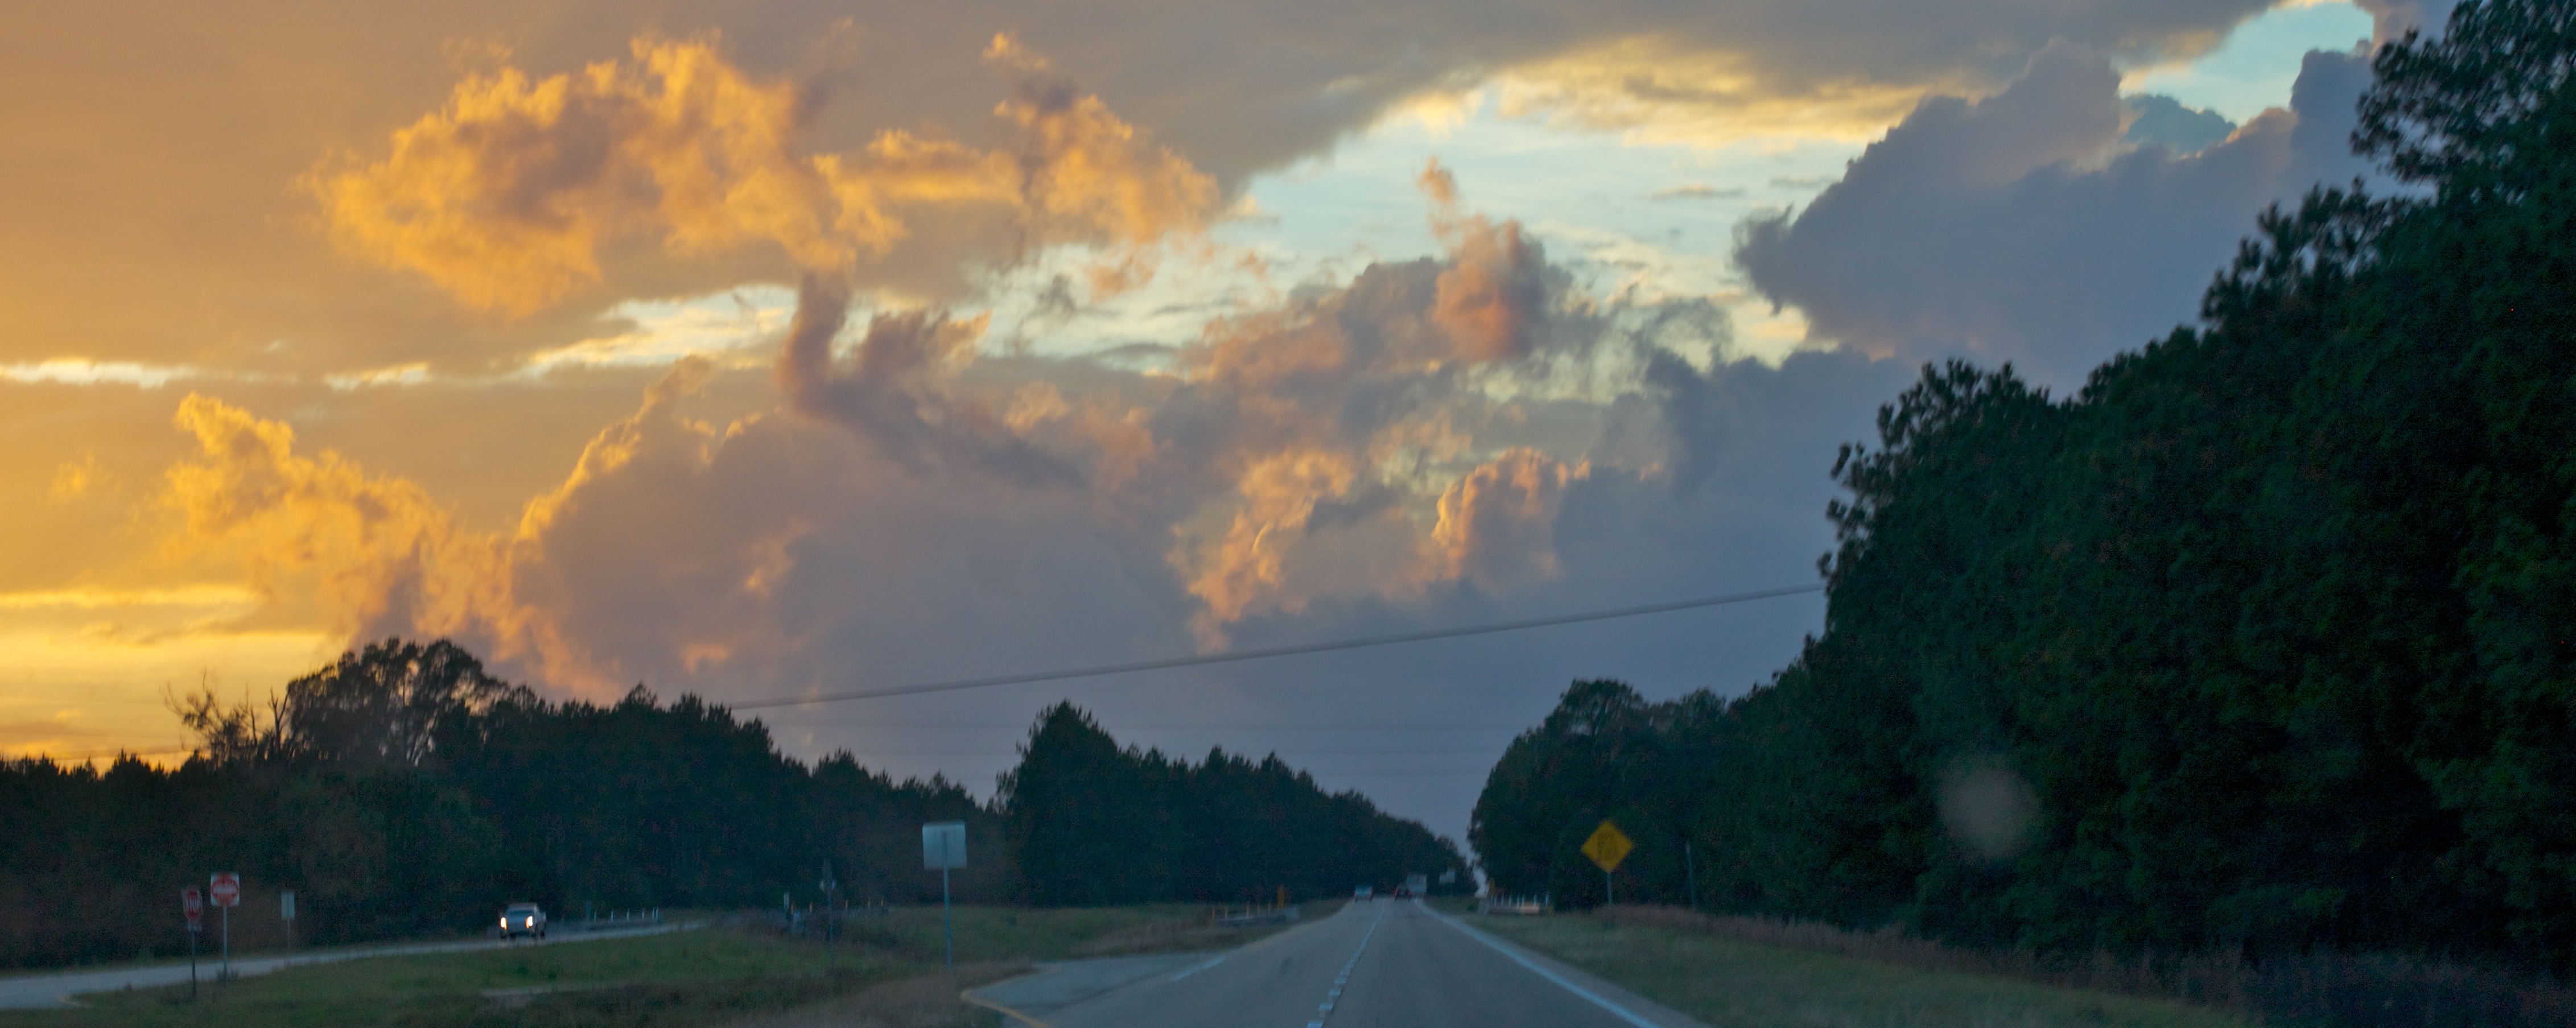
cloud, sky, morning, dawn, atmosphere, dusk, odyssey, meteorological phenomenon, atmospheric phenomenon